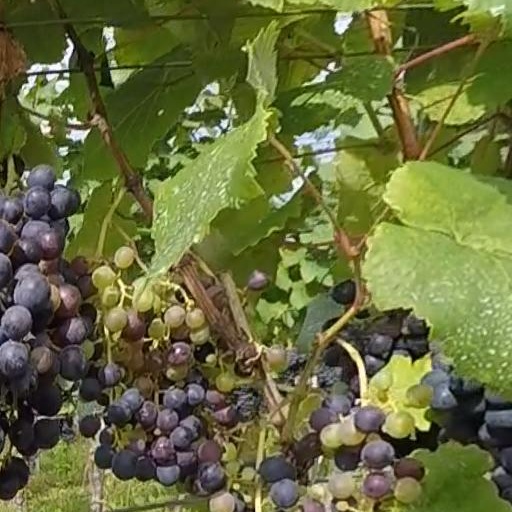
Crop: grape